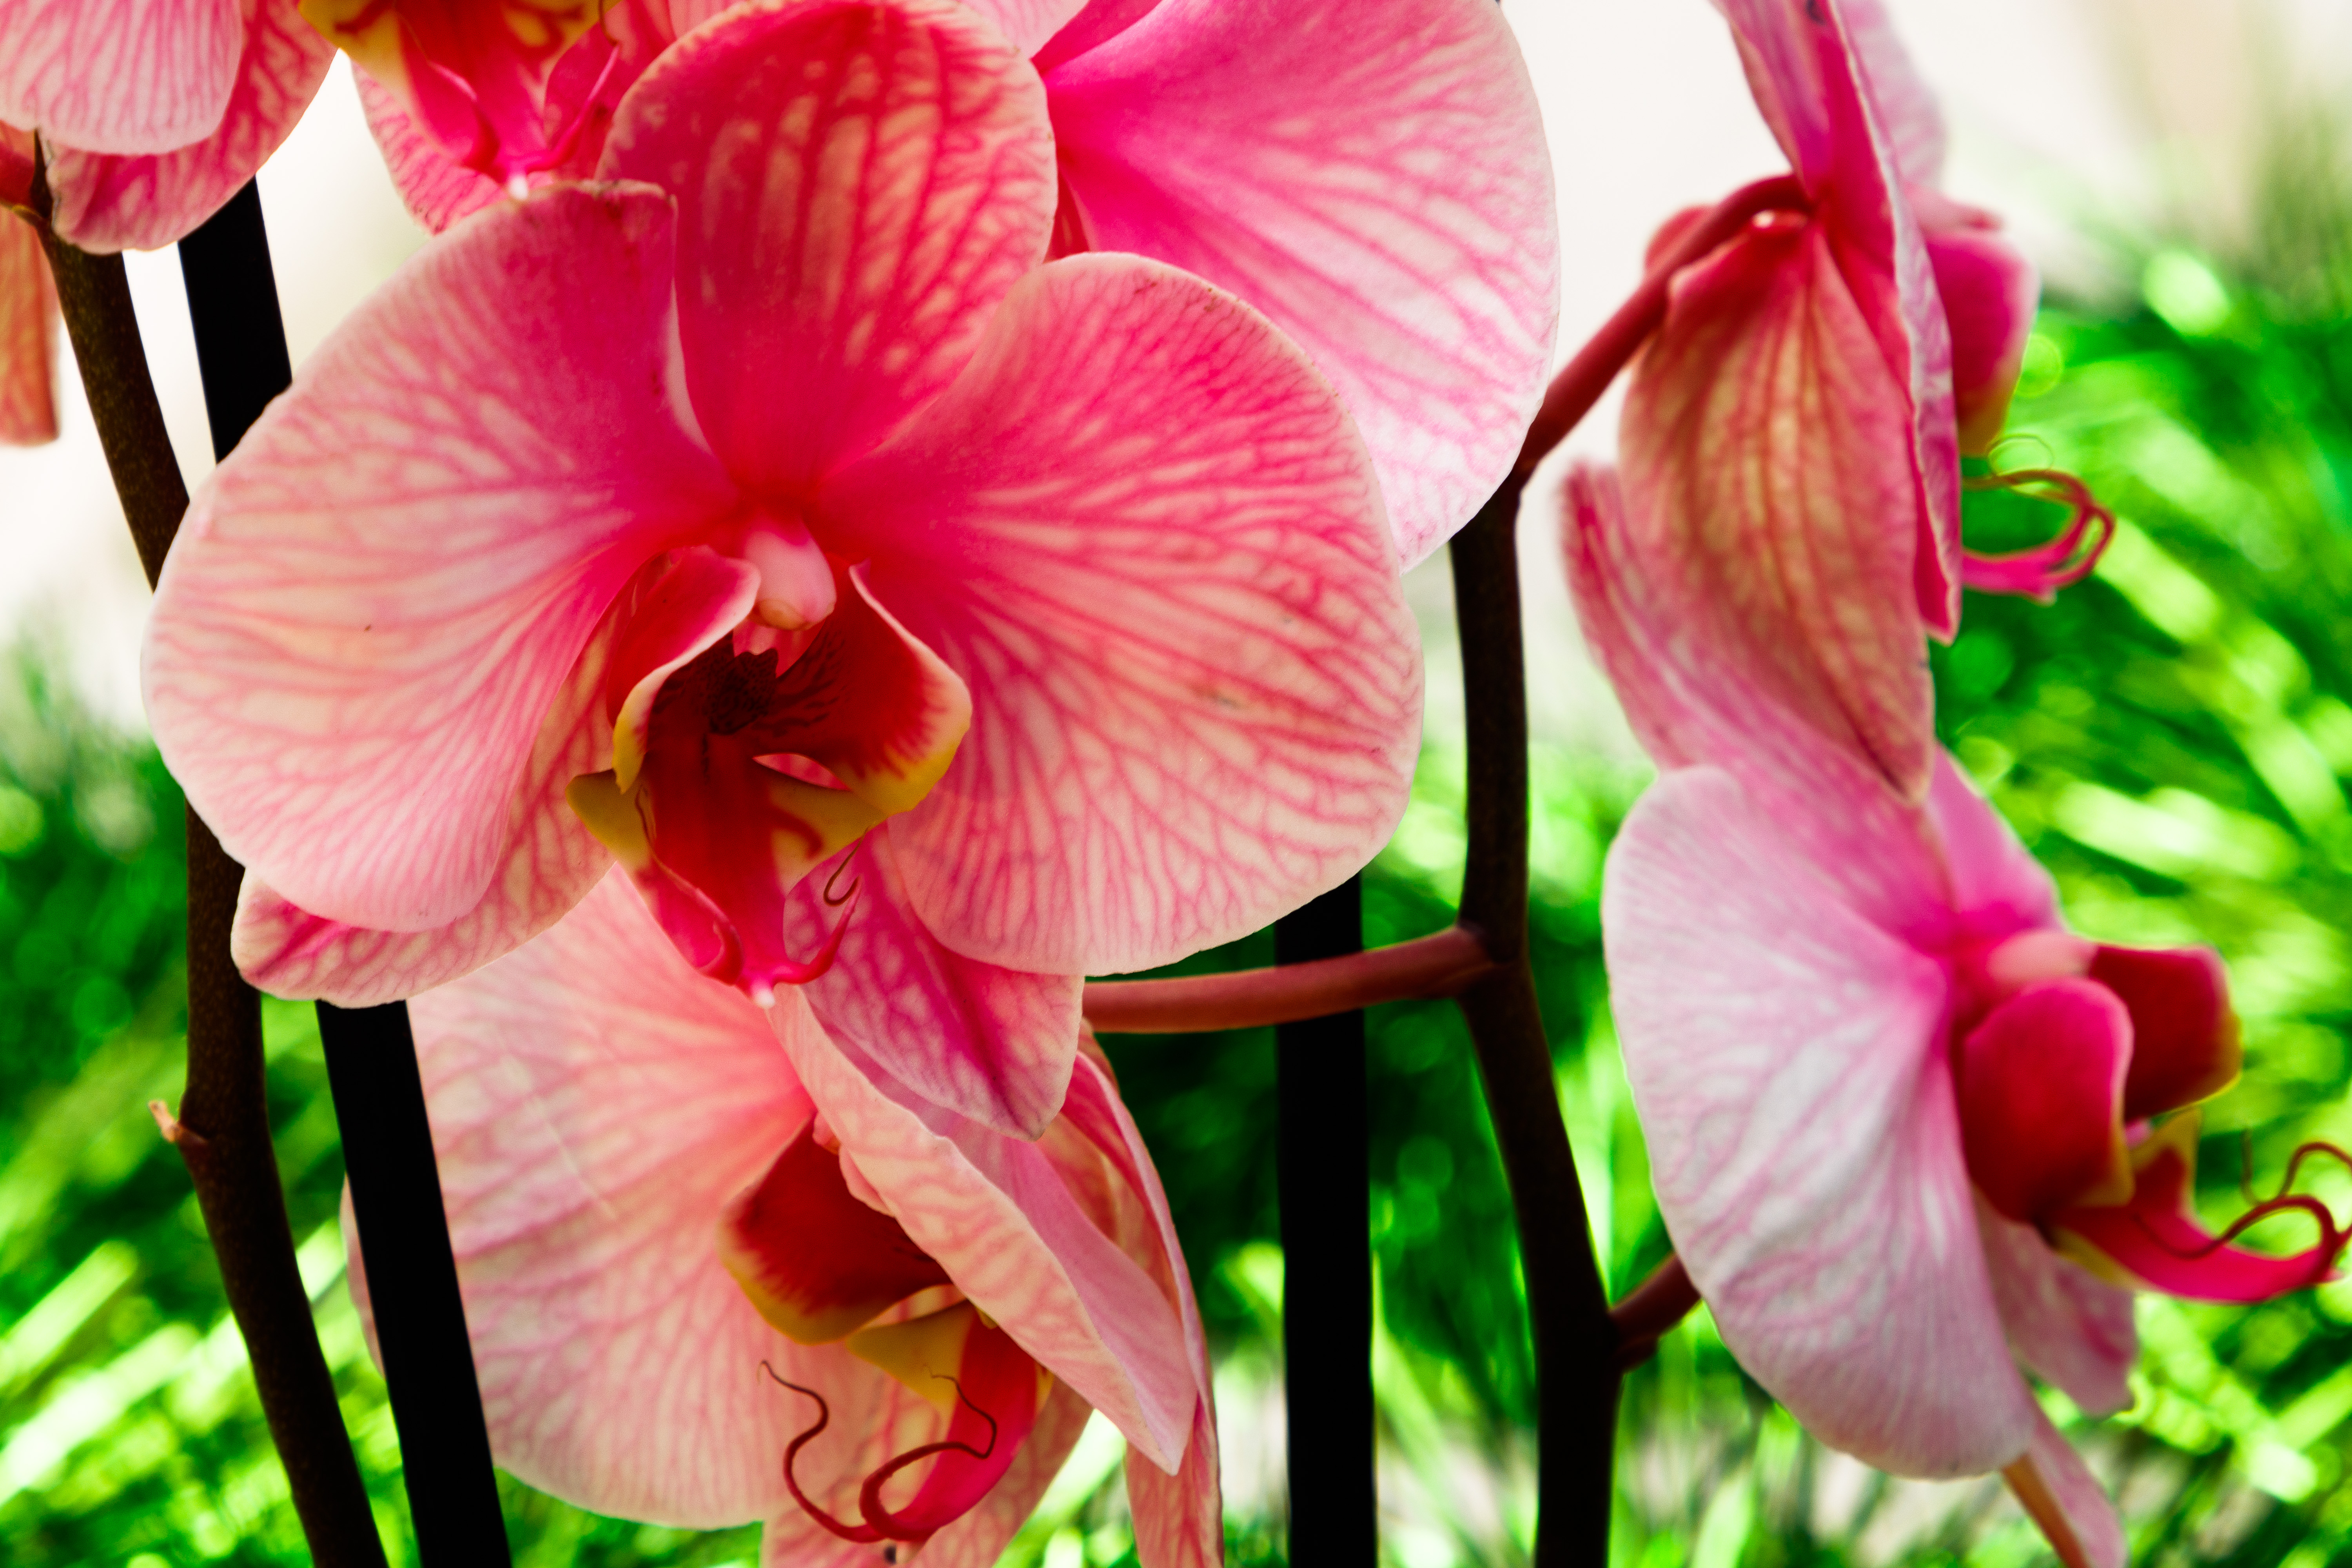
flowers, petals, nature, colorful, flower, flower garden, smell, living, happiness, summer, bloom, plants, garden, village, rural area, plant, petal, magenta, pink, flowering plant, peach, botany, terrestrial plant, spring, plant stem, floristry, Pedicel, herbaceous plant, perennial plant, moth orchid, orchid, monocotyledon, dendrobium, hippeastrum, alstroemeriaceae